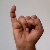
The image shows a hand gesture representing the letter 'I' in Indian Sign Language.